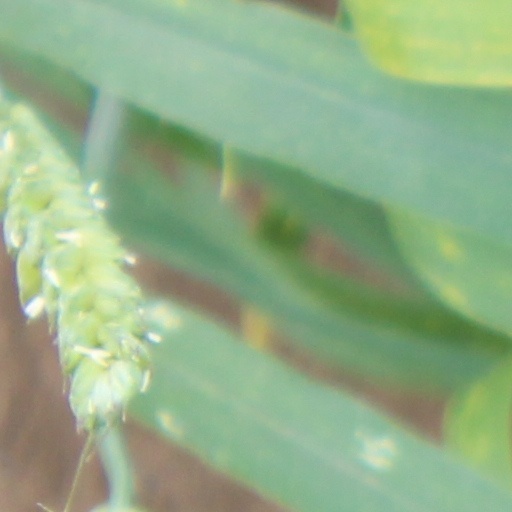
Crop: wheat